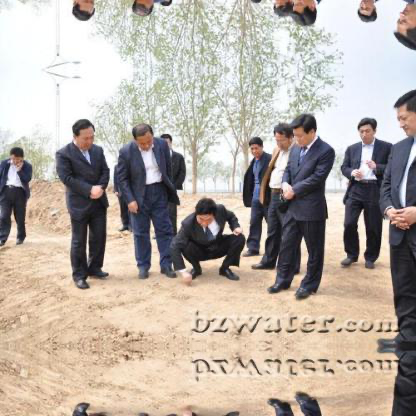
Objects in the image:
label: head
label: head
label: head
label: head
label: head
label: head
label: head
label: head
label: head
label: head
label: head
label: head
label: head
label: head
label: head
label: head
label: head
label: head